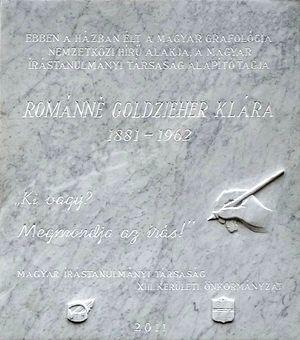
Plaque commémorative à Mme Klara Roman Goldzieher (en hongrois: Románné Goldzieher Klára) (née: en 1881 à Budapest et morte en 1962 à New York), graphologue hongrois, l'un des créateurs de la graphologie hongroise, puis elle fut chargée de cours dans la New School for Social Research à New York. La plaque est apposée à l'entrée de son ancienne domicile à Budapest. Elle fut inaugurée le 19 septembre 2011. Citation